Sopa paraguaya
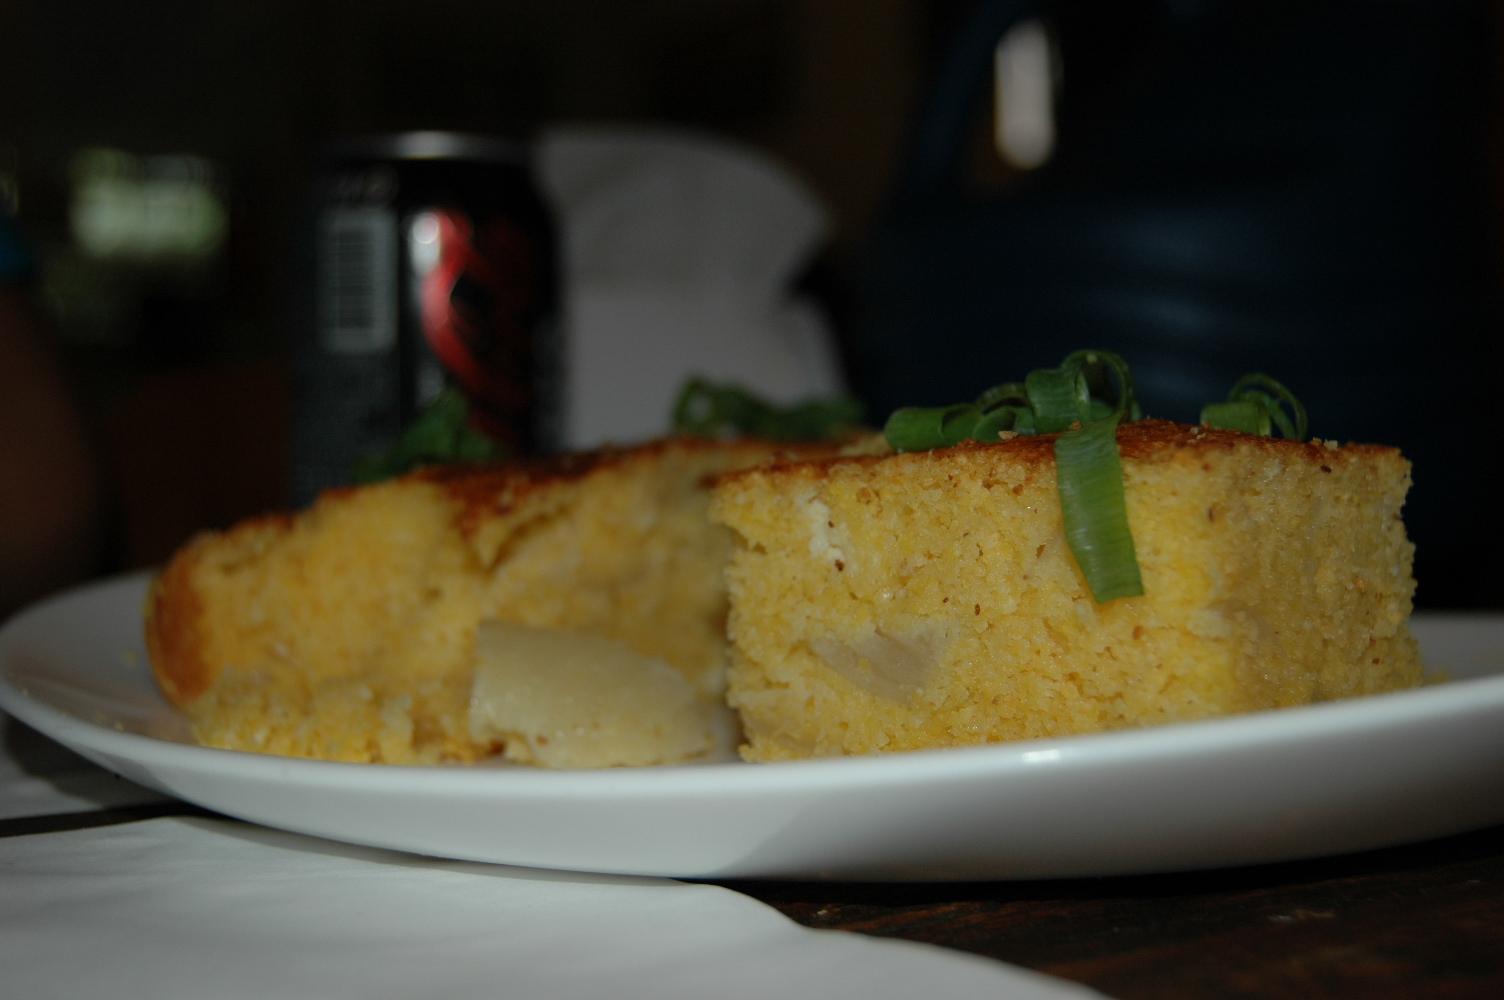
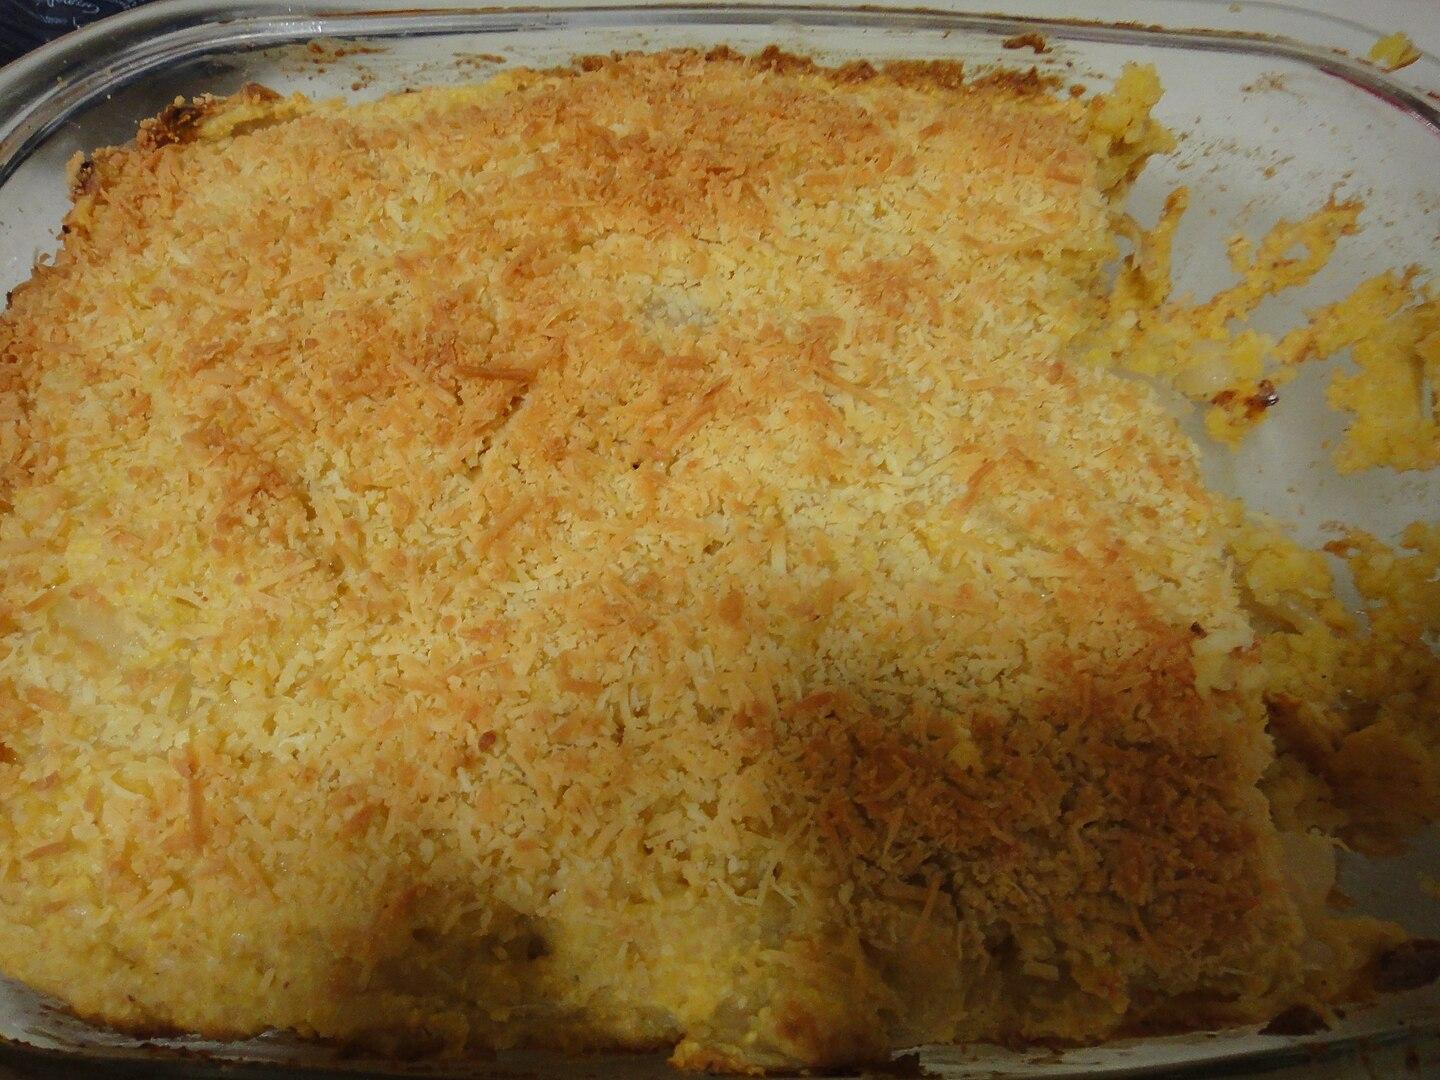
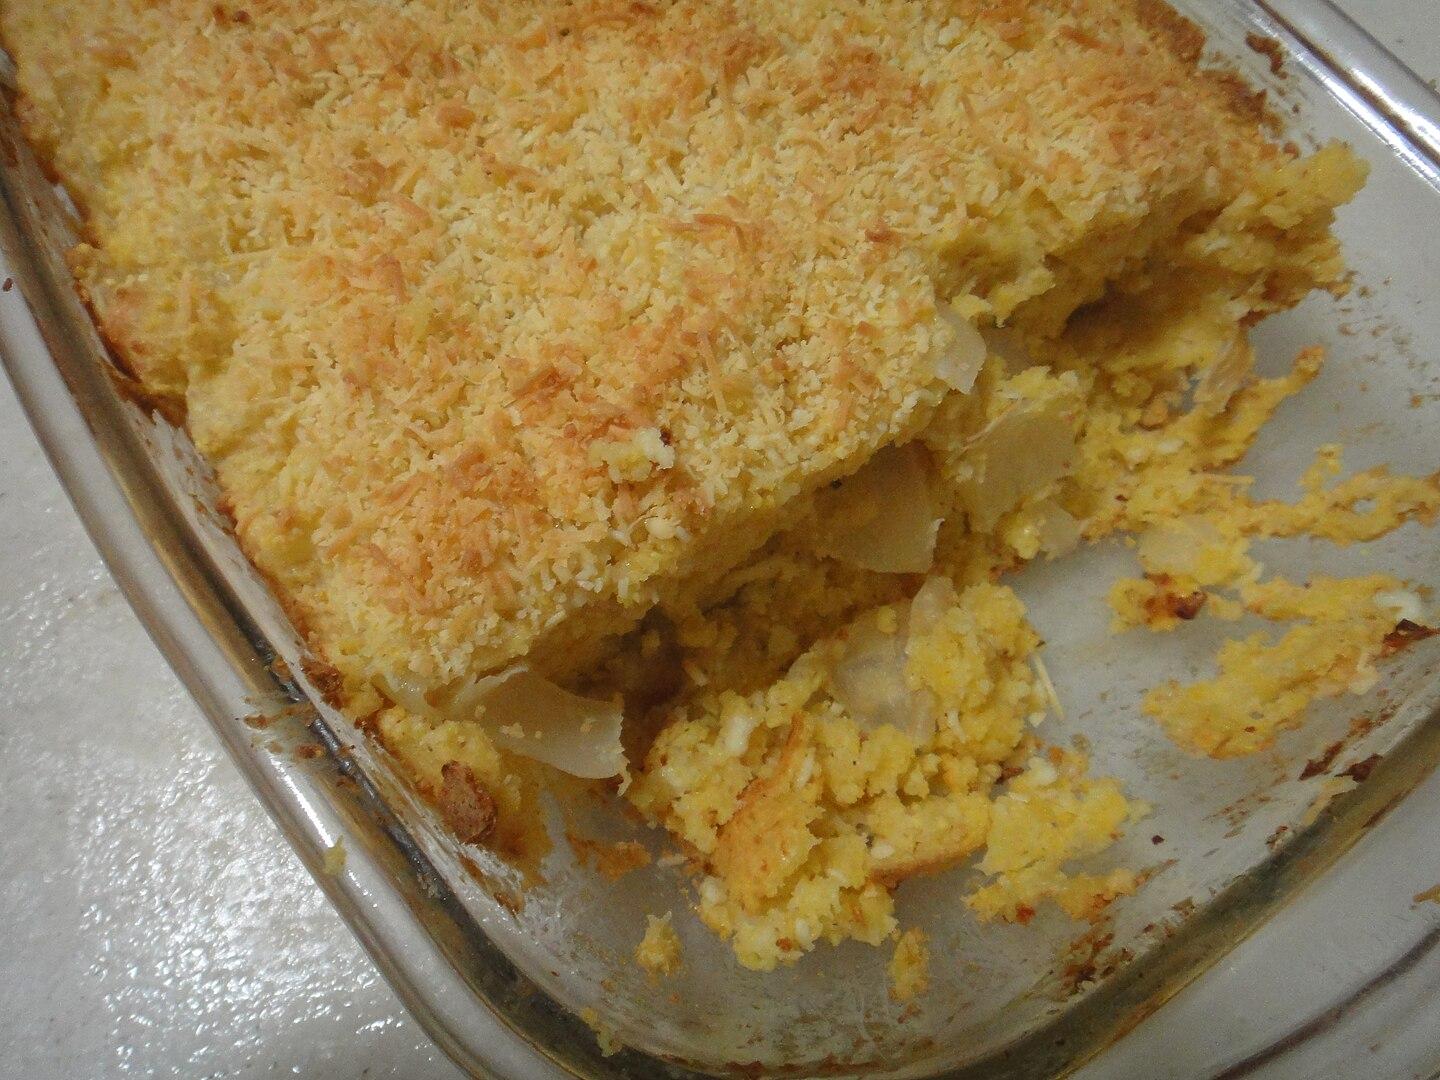
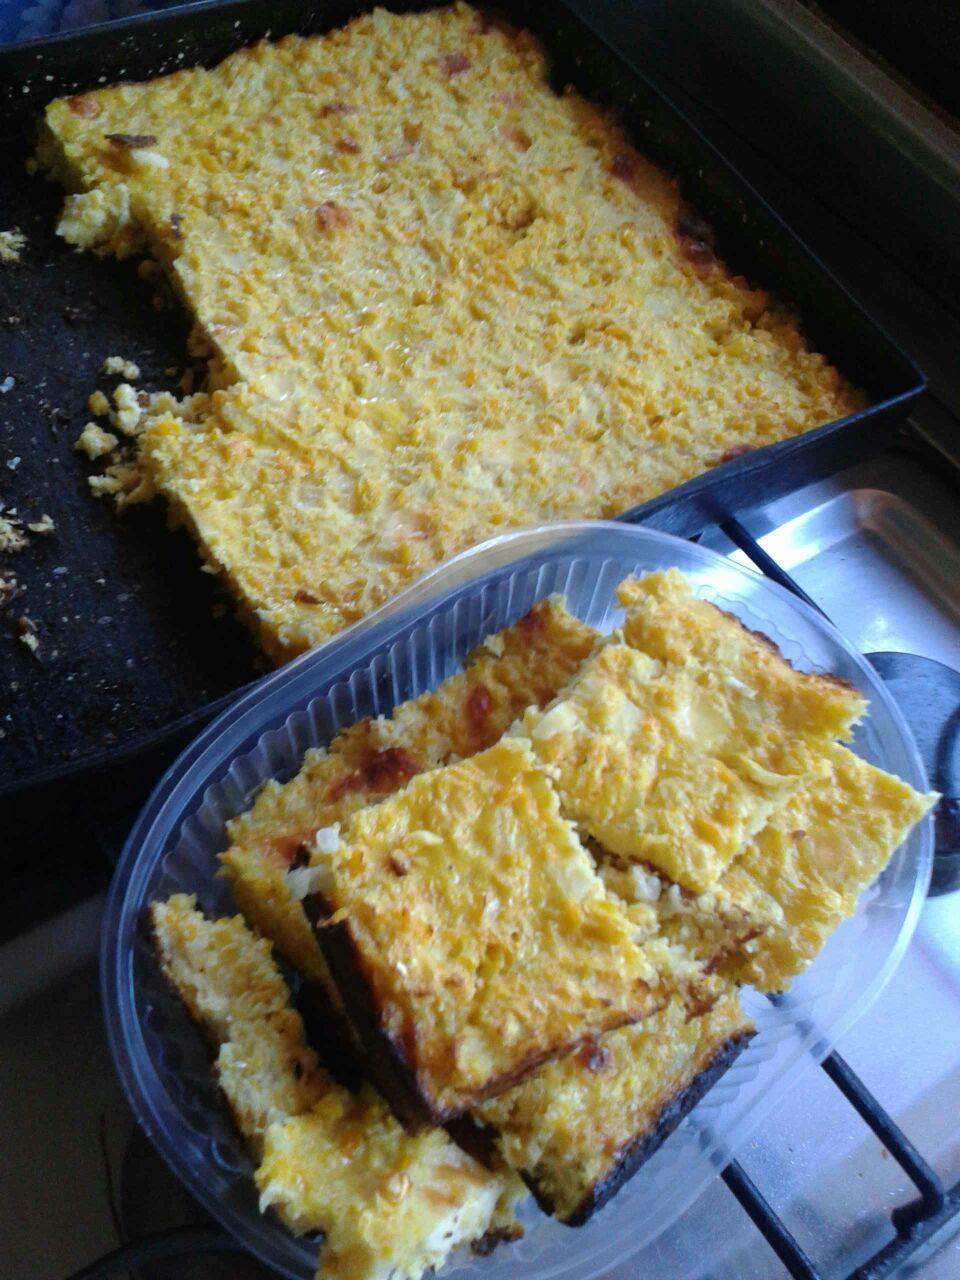
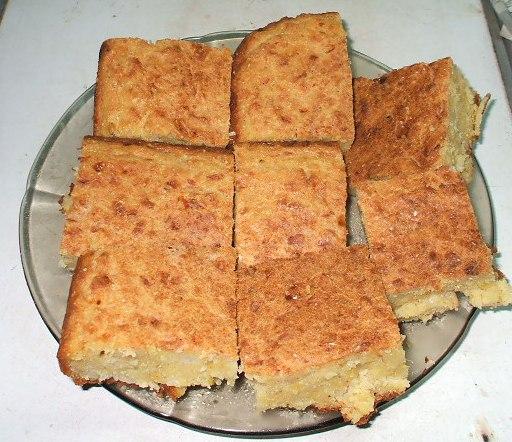
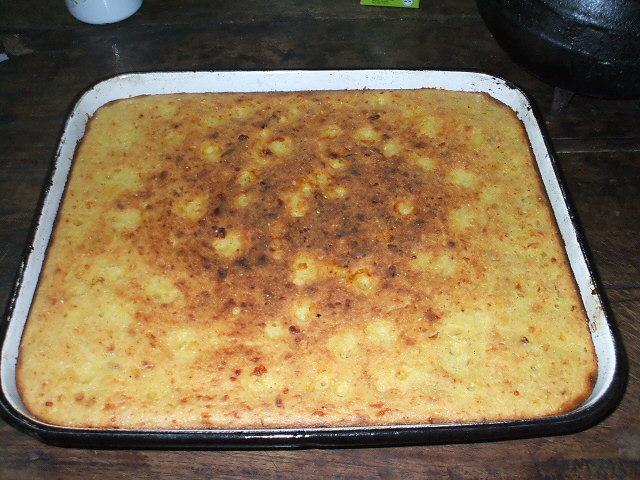
Also known as:
bn - Bangla: সোপা প্যারাগুয়া
ca - Catalan: Sopa paraguaiana
de - German: Sopa paraguaya
eo - Esperanto: Paragvaja supo
es - Spanish: Sopa paraguaya
eu - Basque: Paraguaitar zopa
gn - Guarani: Sópa Paraguái
hy - Armenian: Պարագվայական ապուր
it - Italian: Sopa paraguaya
jv - Javanese: Sopa paraguaya
ko - Korean: 소파 파라과야
nl - Dutch: Sopa paraguaya
pt - Portuguese: Sopa paraguaia
ru - Russian: Парагвайский суп
uk - Ukrainian: Парагвайський суп
Category: bread (corn bread)
Cuisine: Paraguayan
Associated cuisines: Paraguayan
Area: Paraguay
Countries: Paraguay
Region: South America, , , ,
A traditional food similar to corn bread, spongy and soft. Corn flour, cheese, onion and milk or whey are common ingredients. It is a cake rich in caloric and protein content.